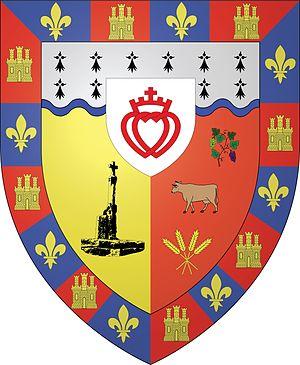
shield of La Chapelle Thémer (Vendée)
La Chapelle-Thémer est une commune française située dans le département de la Vendée en région Pays de la Loire.